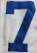
Number: 7